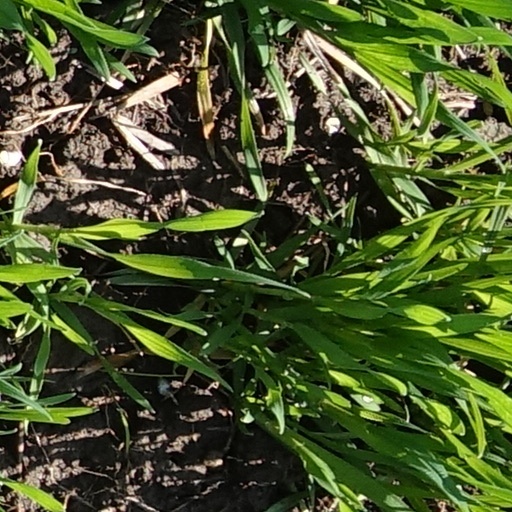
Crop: wheat